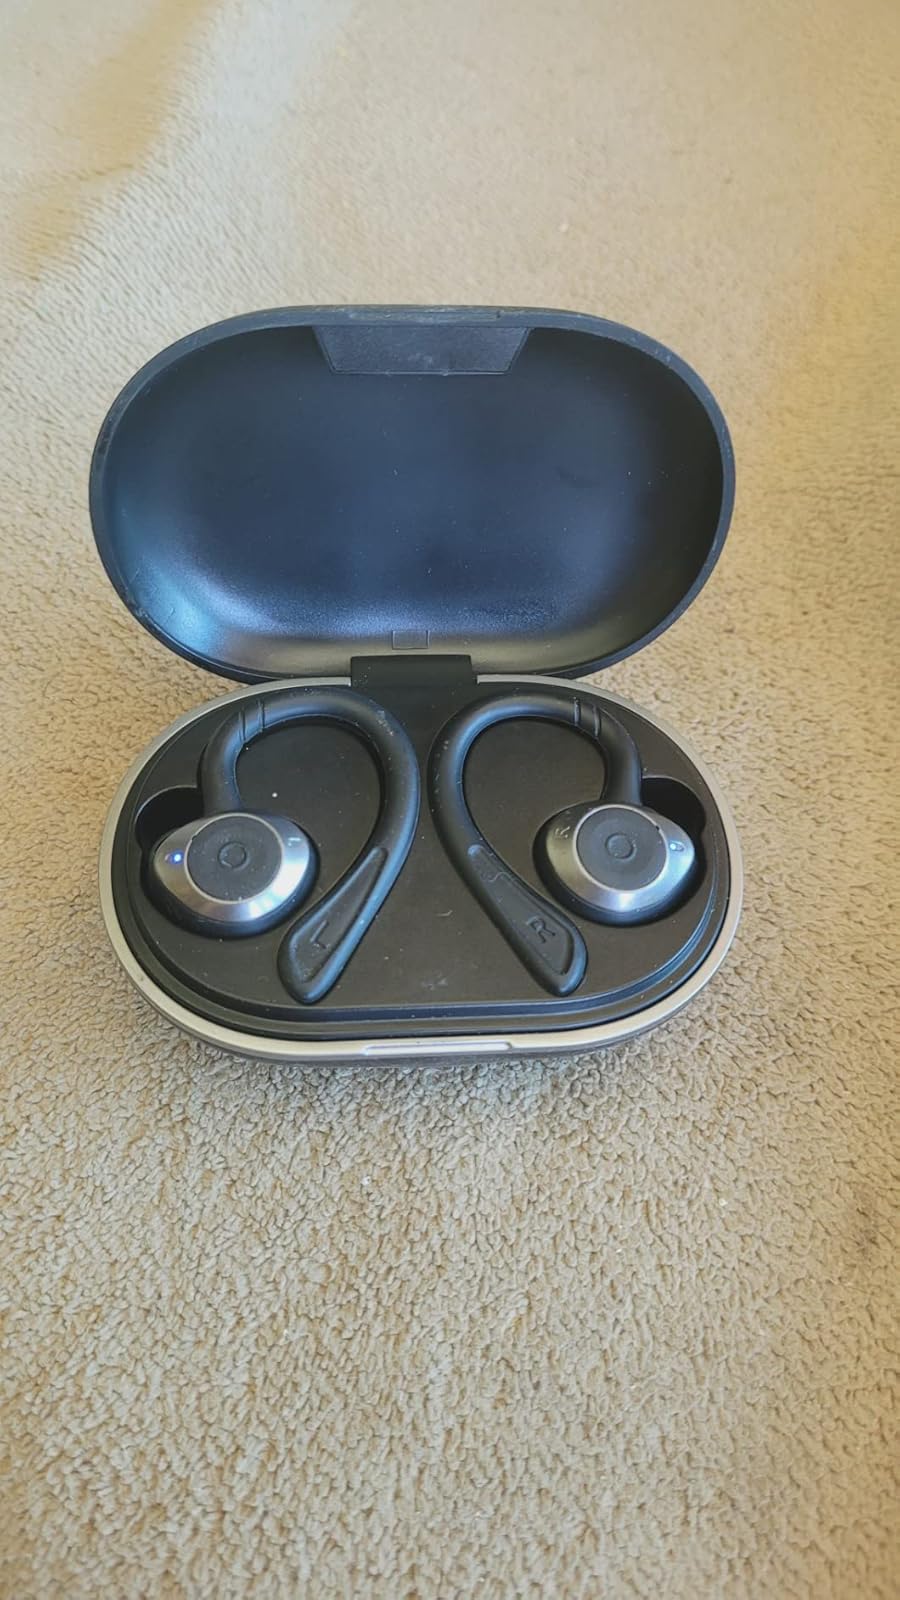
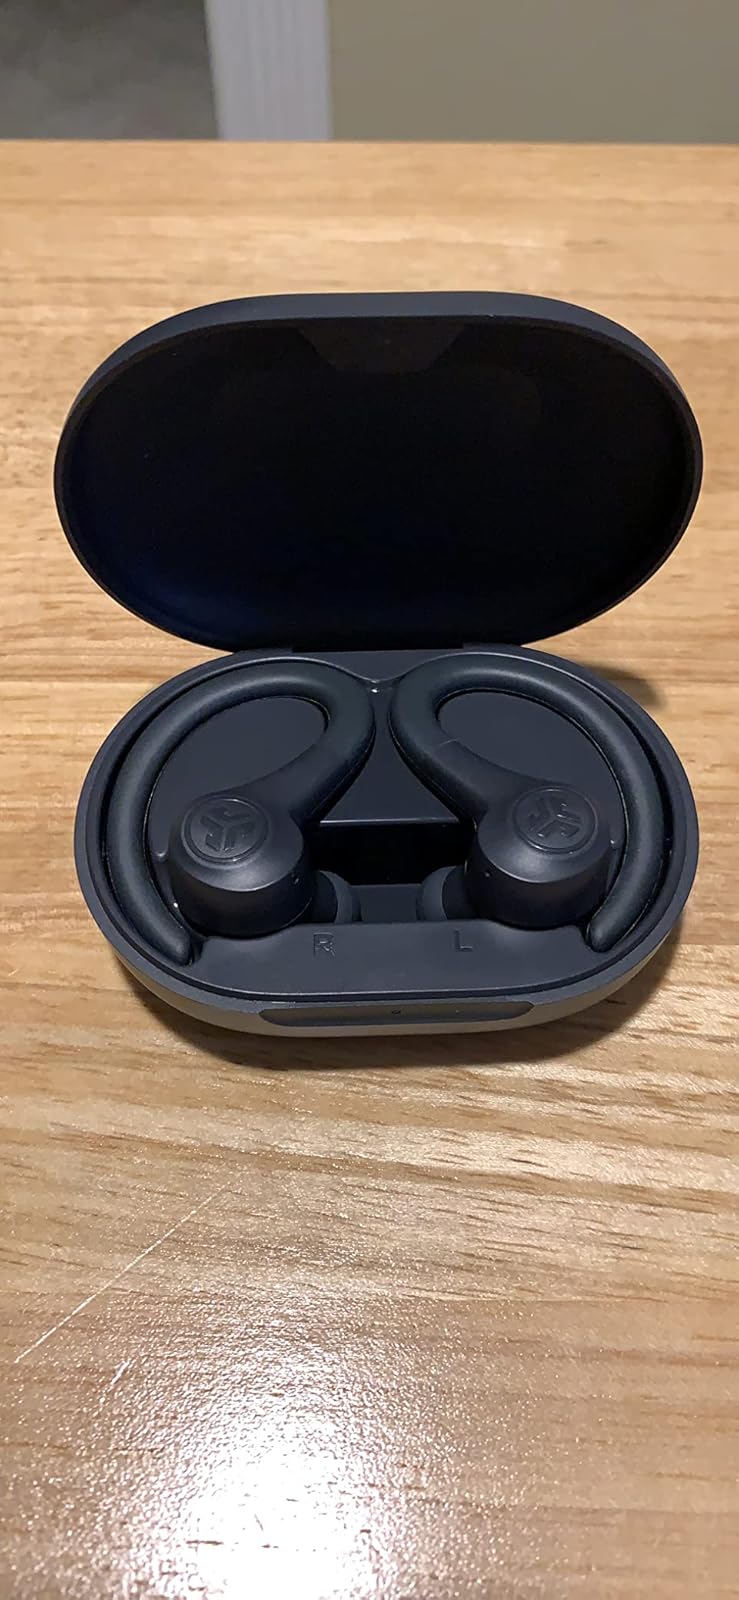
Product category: earbuds
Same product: no